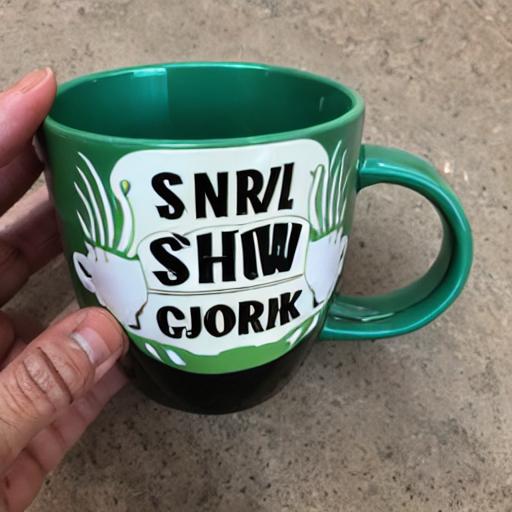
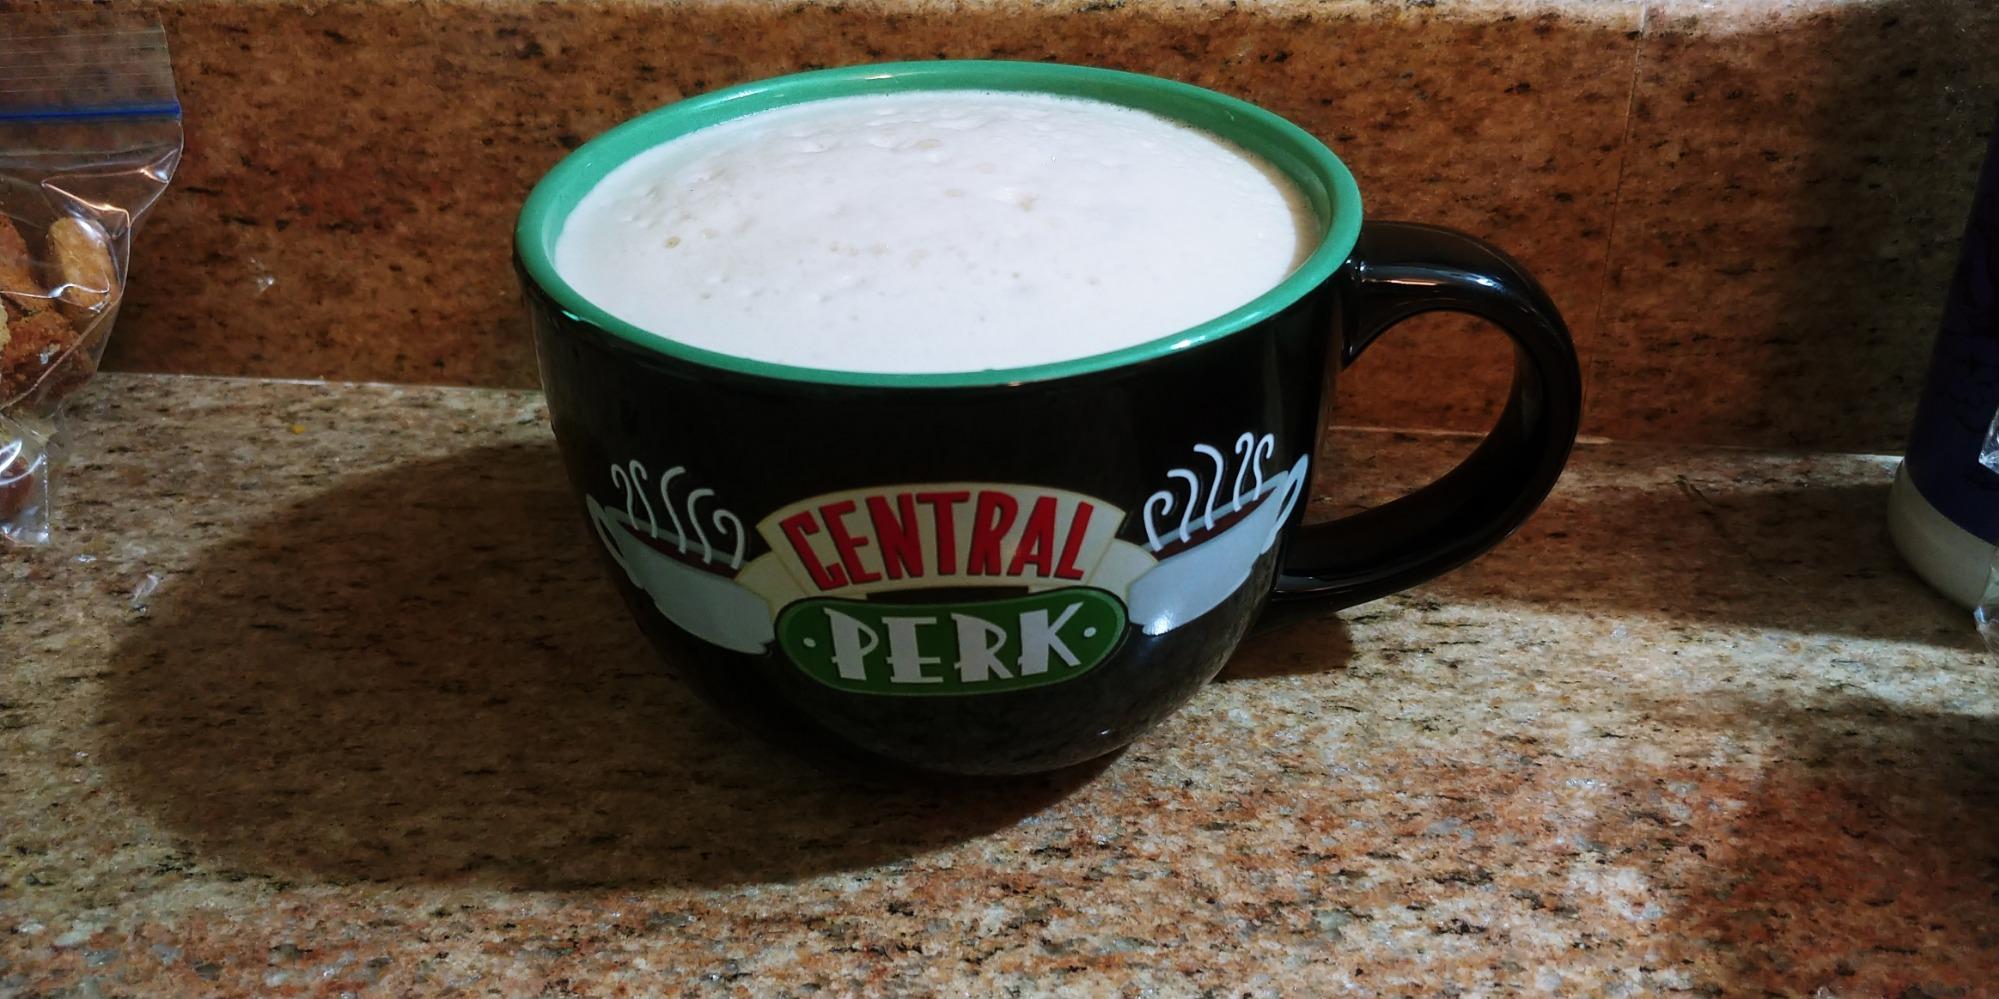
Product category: items_mug
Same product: no